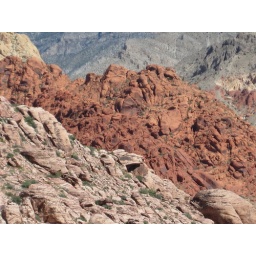
Red Rock Canyon, white and red all over